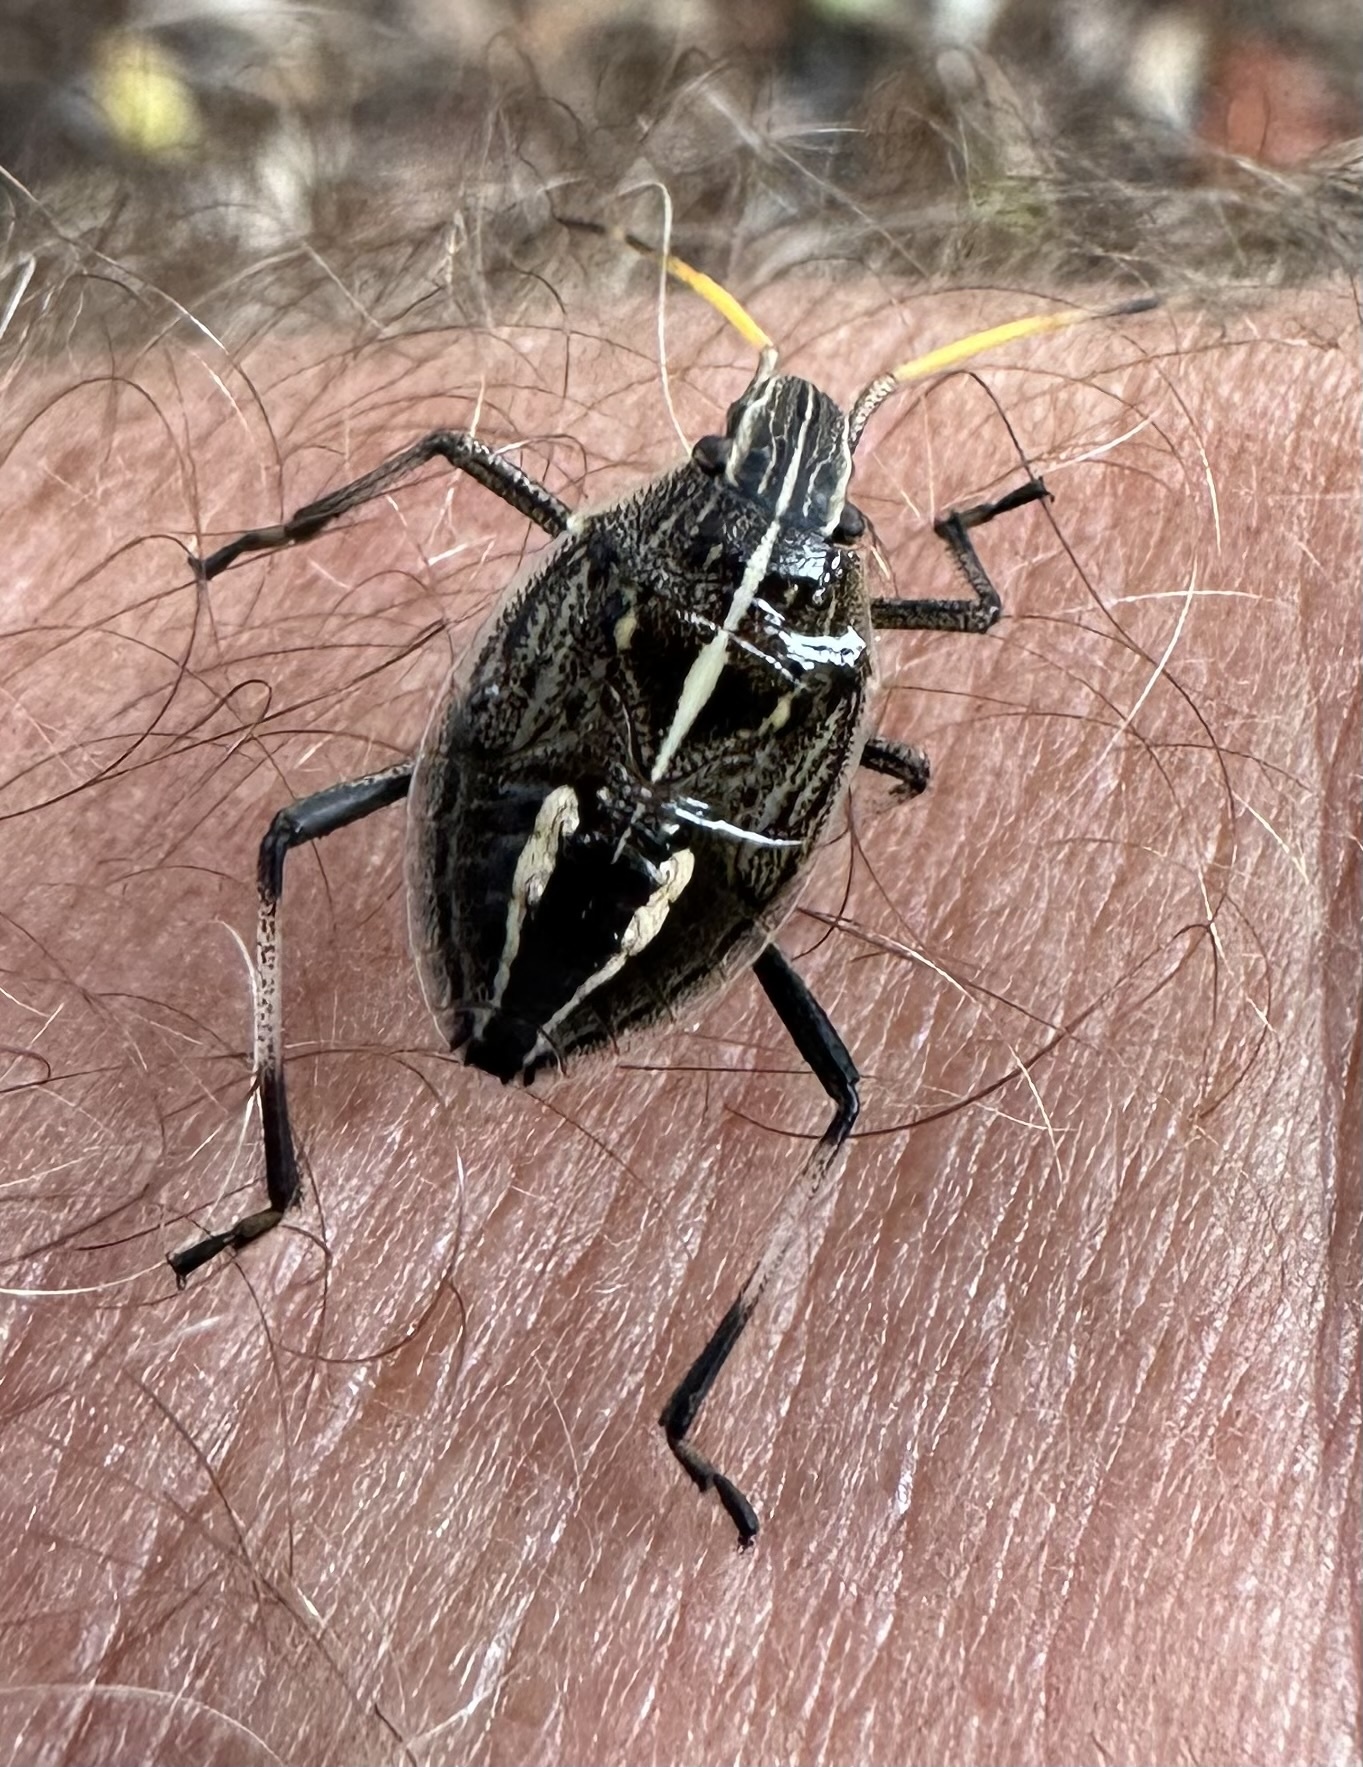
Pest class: stink_bug